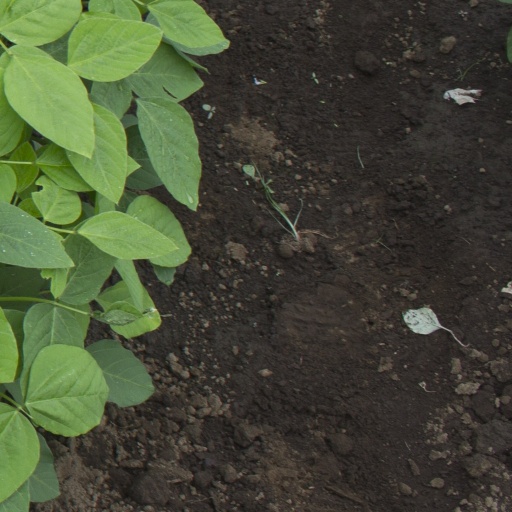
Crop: soybean